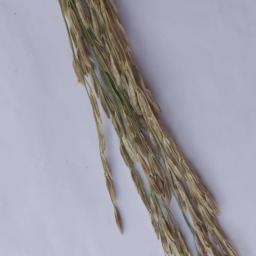
Label: Rice___Neck_Blast